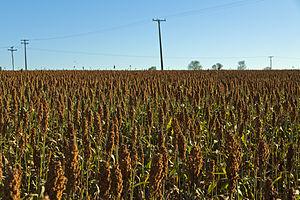
L'agriculture au Brésil ne représente qu'environ 5 % du PIB du pays, mais l'industrie agroalimentaire représente 1/4 du PNB et 40 % des exportations.